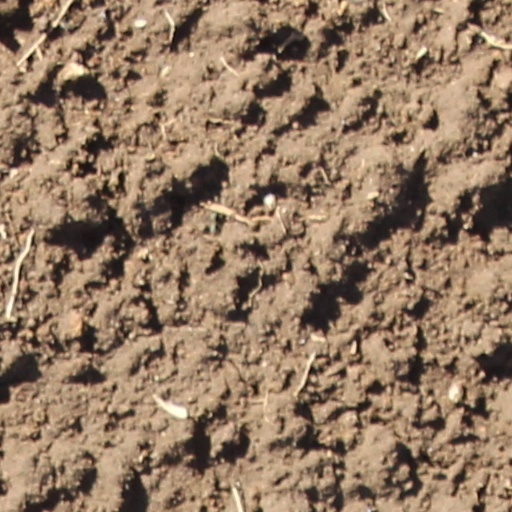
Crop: wheat